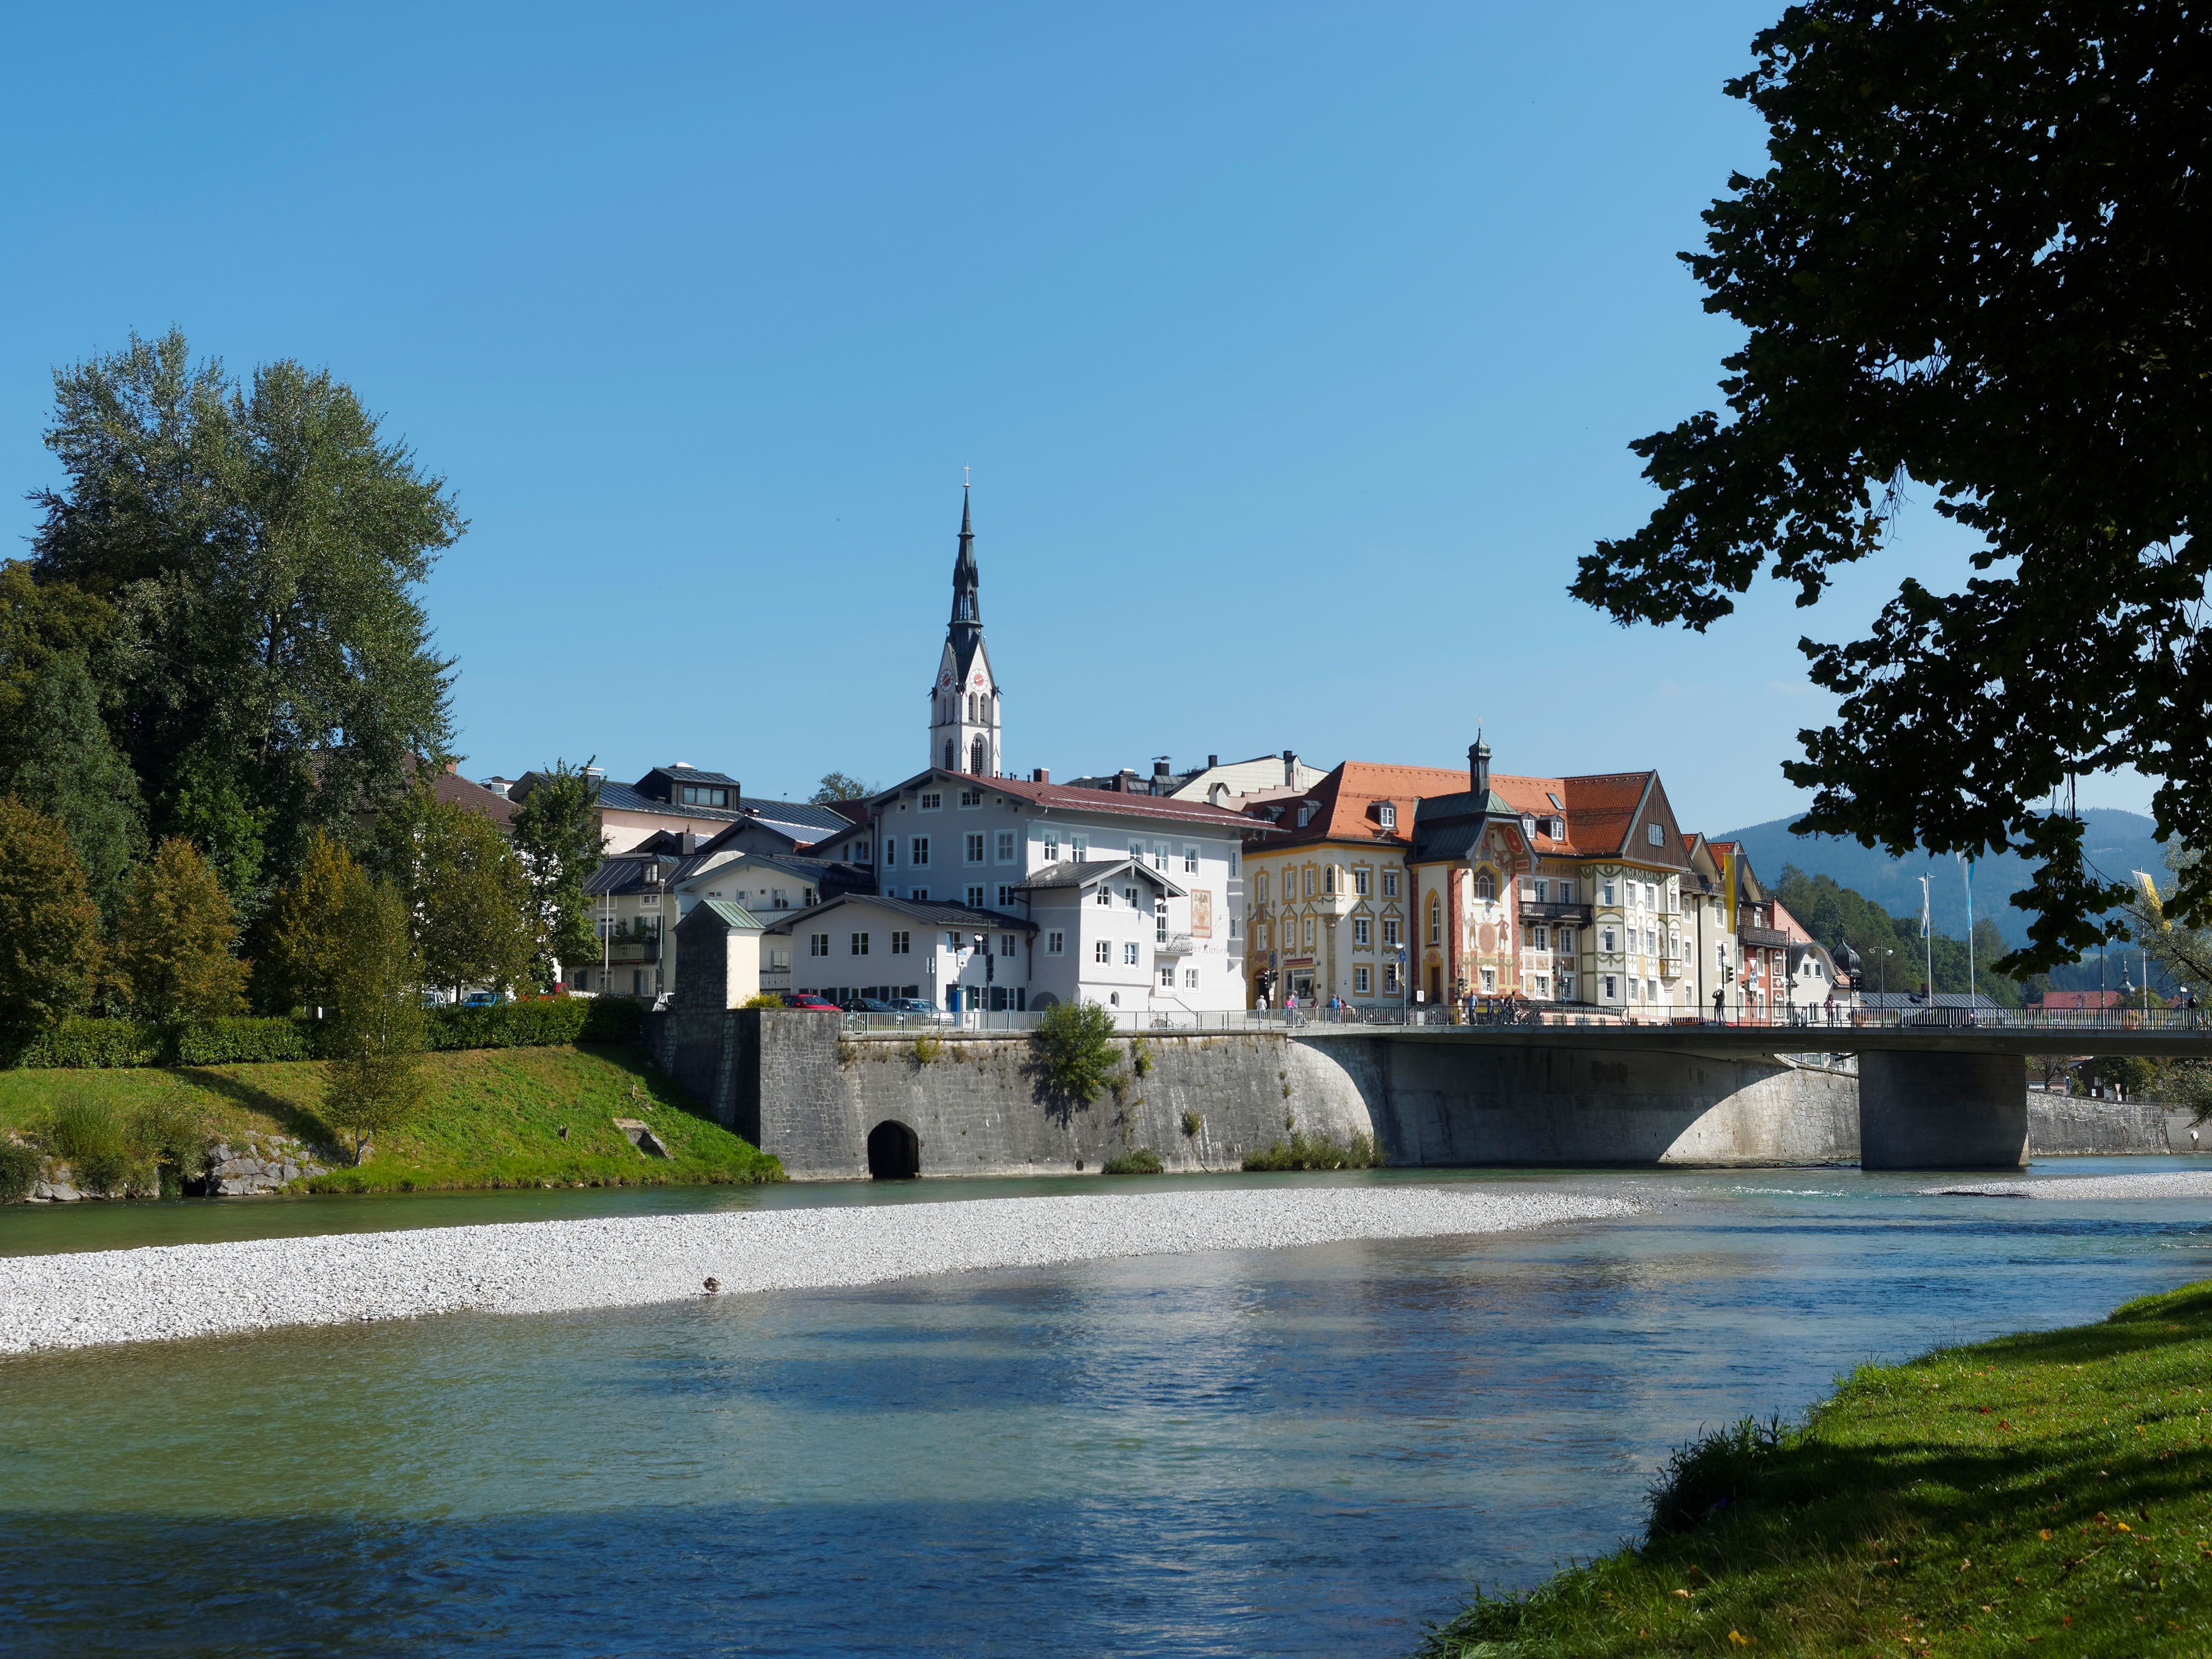
water, bridge, lake, building, chateau, city, river, vacation, reflection, castle, reservoir, waterway, alps, rapids, monastery, germany, bavaria, estate, moat, isar, water courses, water castle, bad t lz